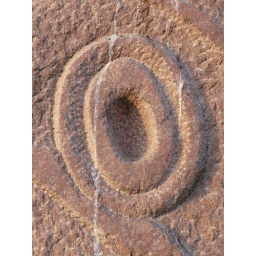
The eye part of the fish sculpture on the beach at Cramond, Edinburgh. The sculpture is by Ronald Rae.